Airport security

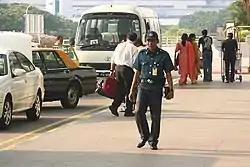
An Aetos auxiliary police officer outside the Departure Hall of Terminal 2, Singapore Changi Airport

The Hong Kong International Airport is secured by the Hong Kong Police Force and Aviation Security Company (AVSECO). Within the police force, the Airport District is responsible for the safety and security of the airport region. Airport Security Units are deployed around the airport and are armed with H&K MP5 A3 sub-machine guns and Glock 17 pistols. The security of the restricted area is the responsibility of the police and AVSECO.